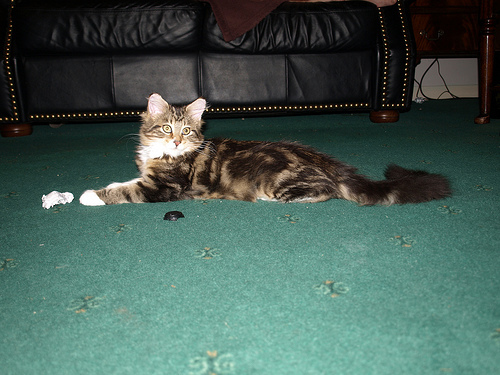
Animal: cat
Breed: maine_coon